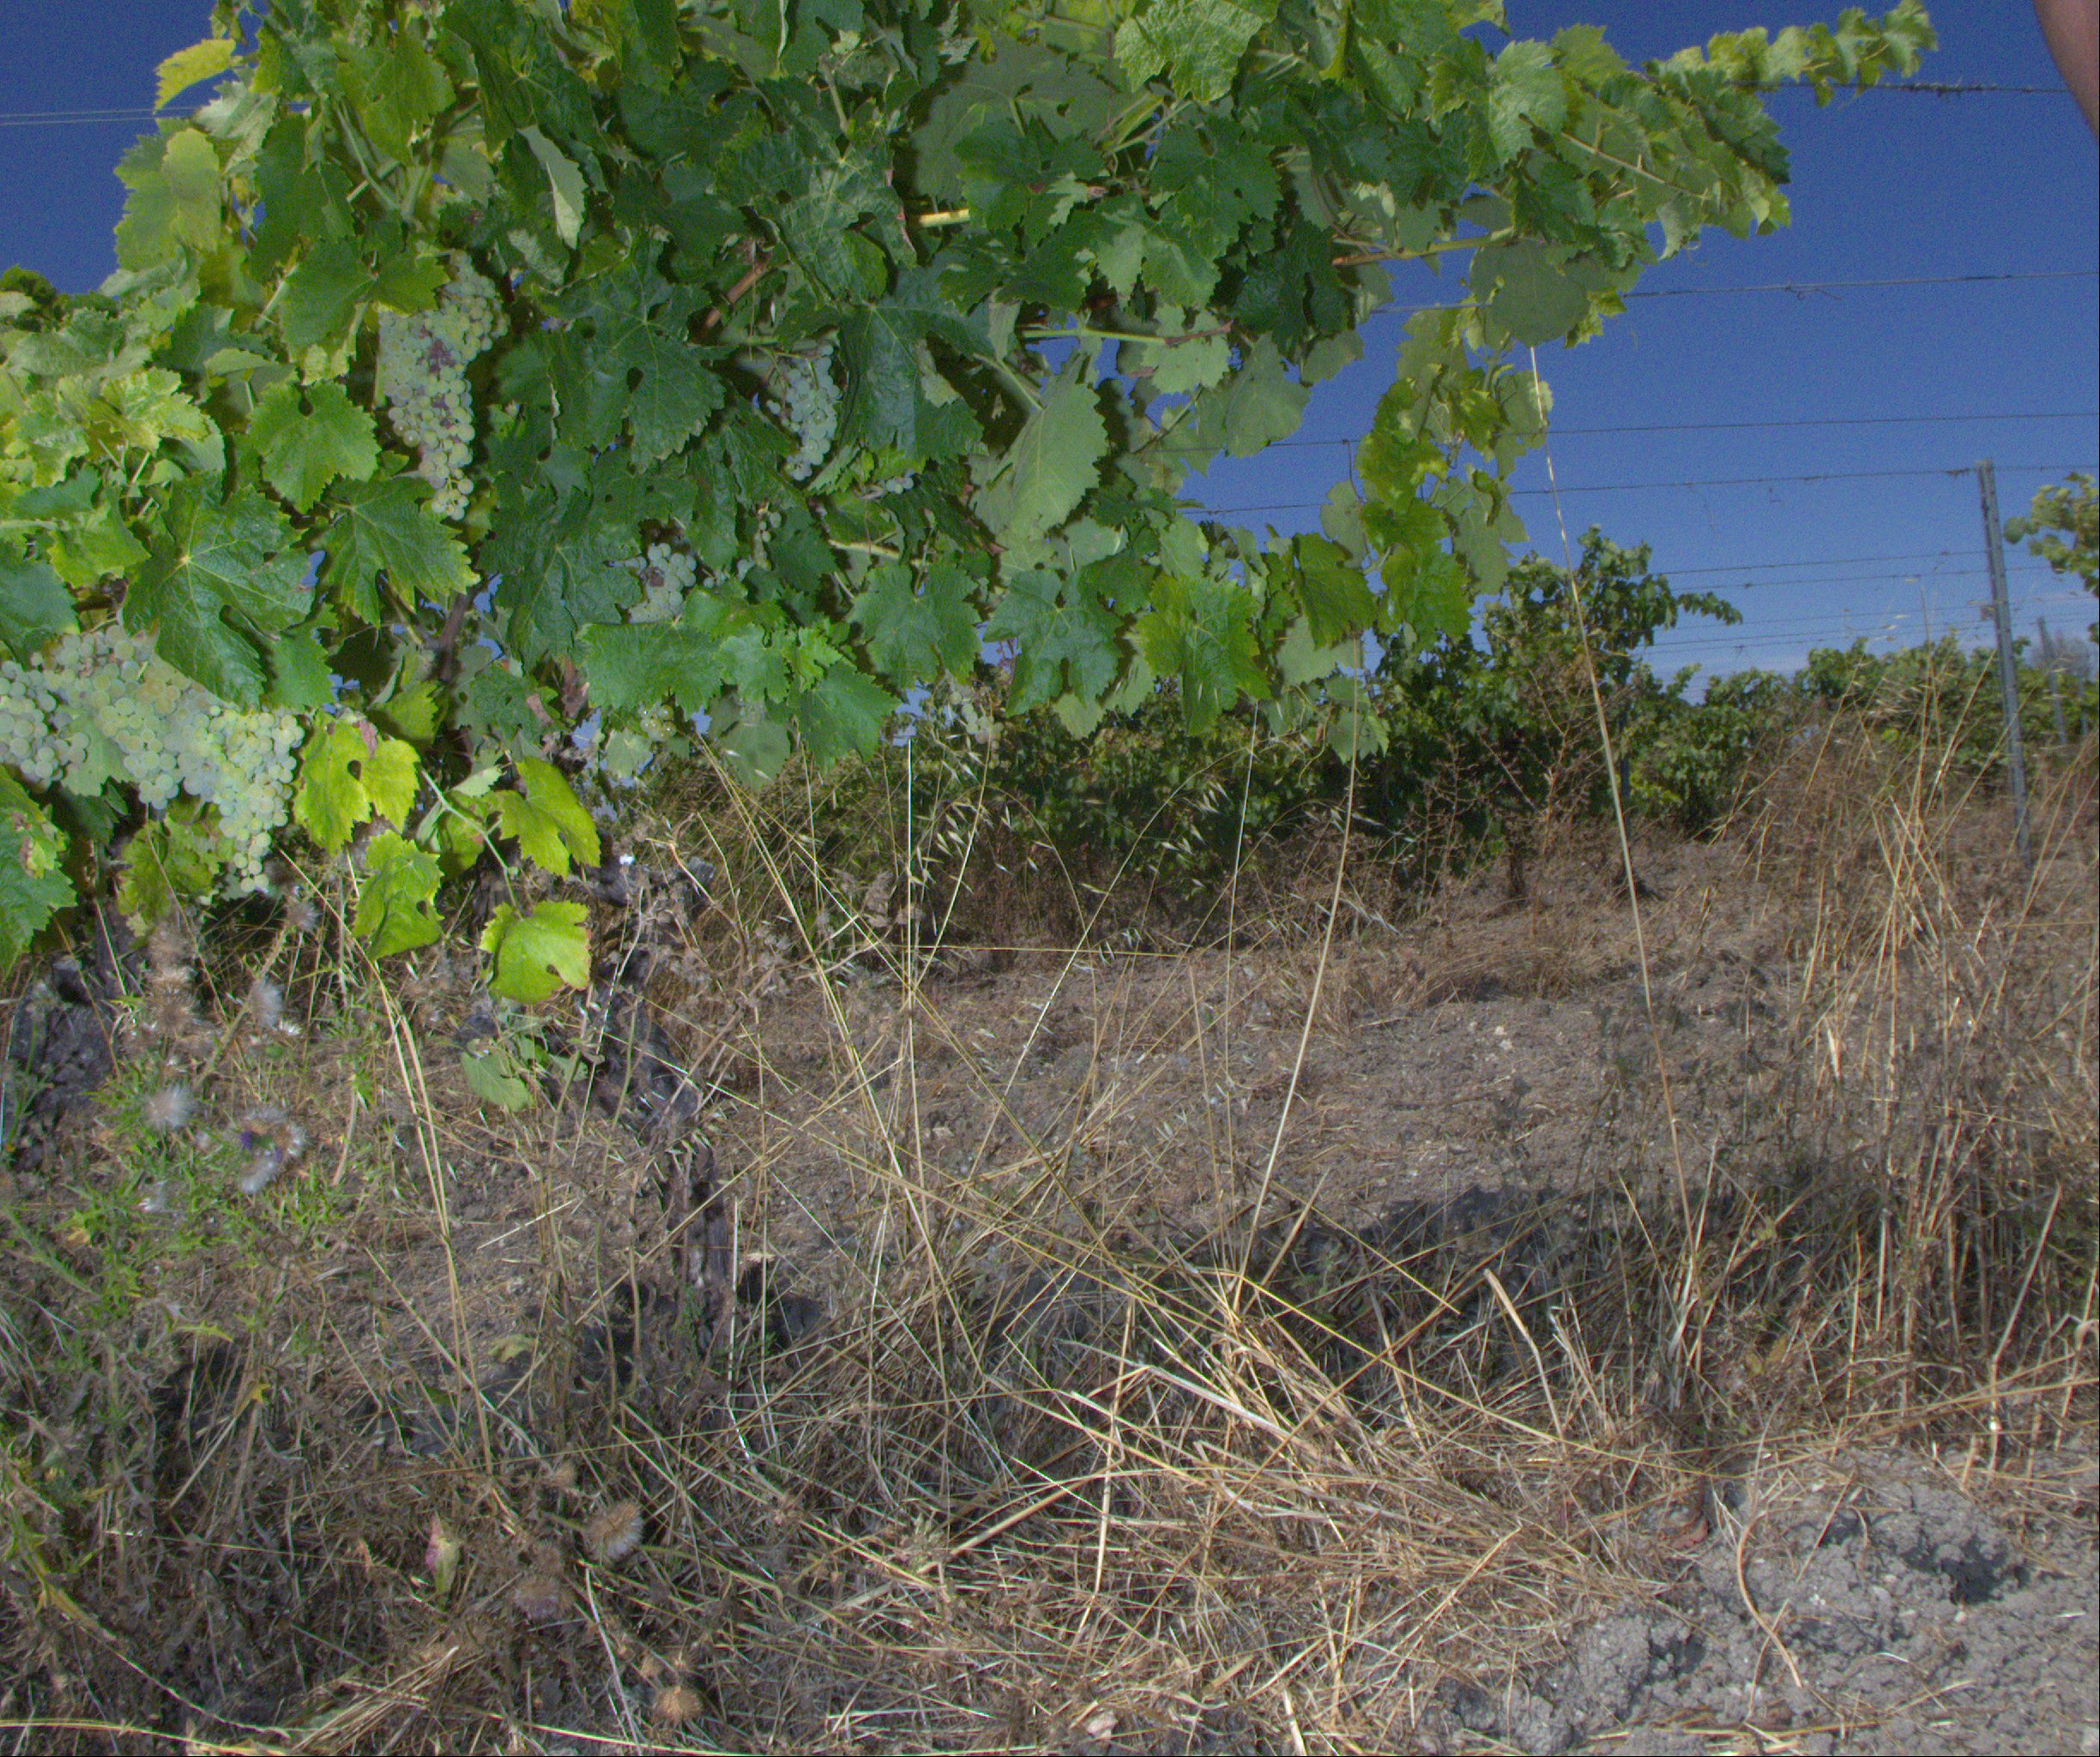
Grape variety: ugni-blanc
Disease: confounding disease (conf+)